Sven Dag Wicksell

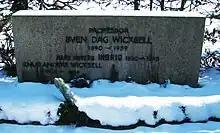
Sven Wicksell's grave at North Cemetery in Lund

Sven Dag Wicksell (22 October 1890, Stockholm – 20 February 1939, Lund) was a Swedish professor of statistics at Lund University.